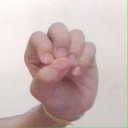
अक्षर: उ